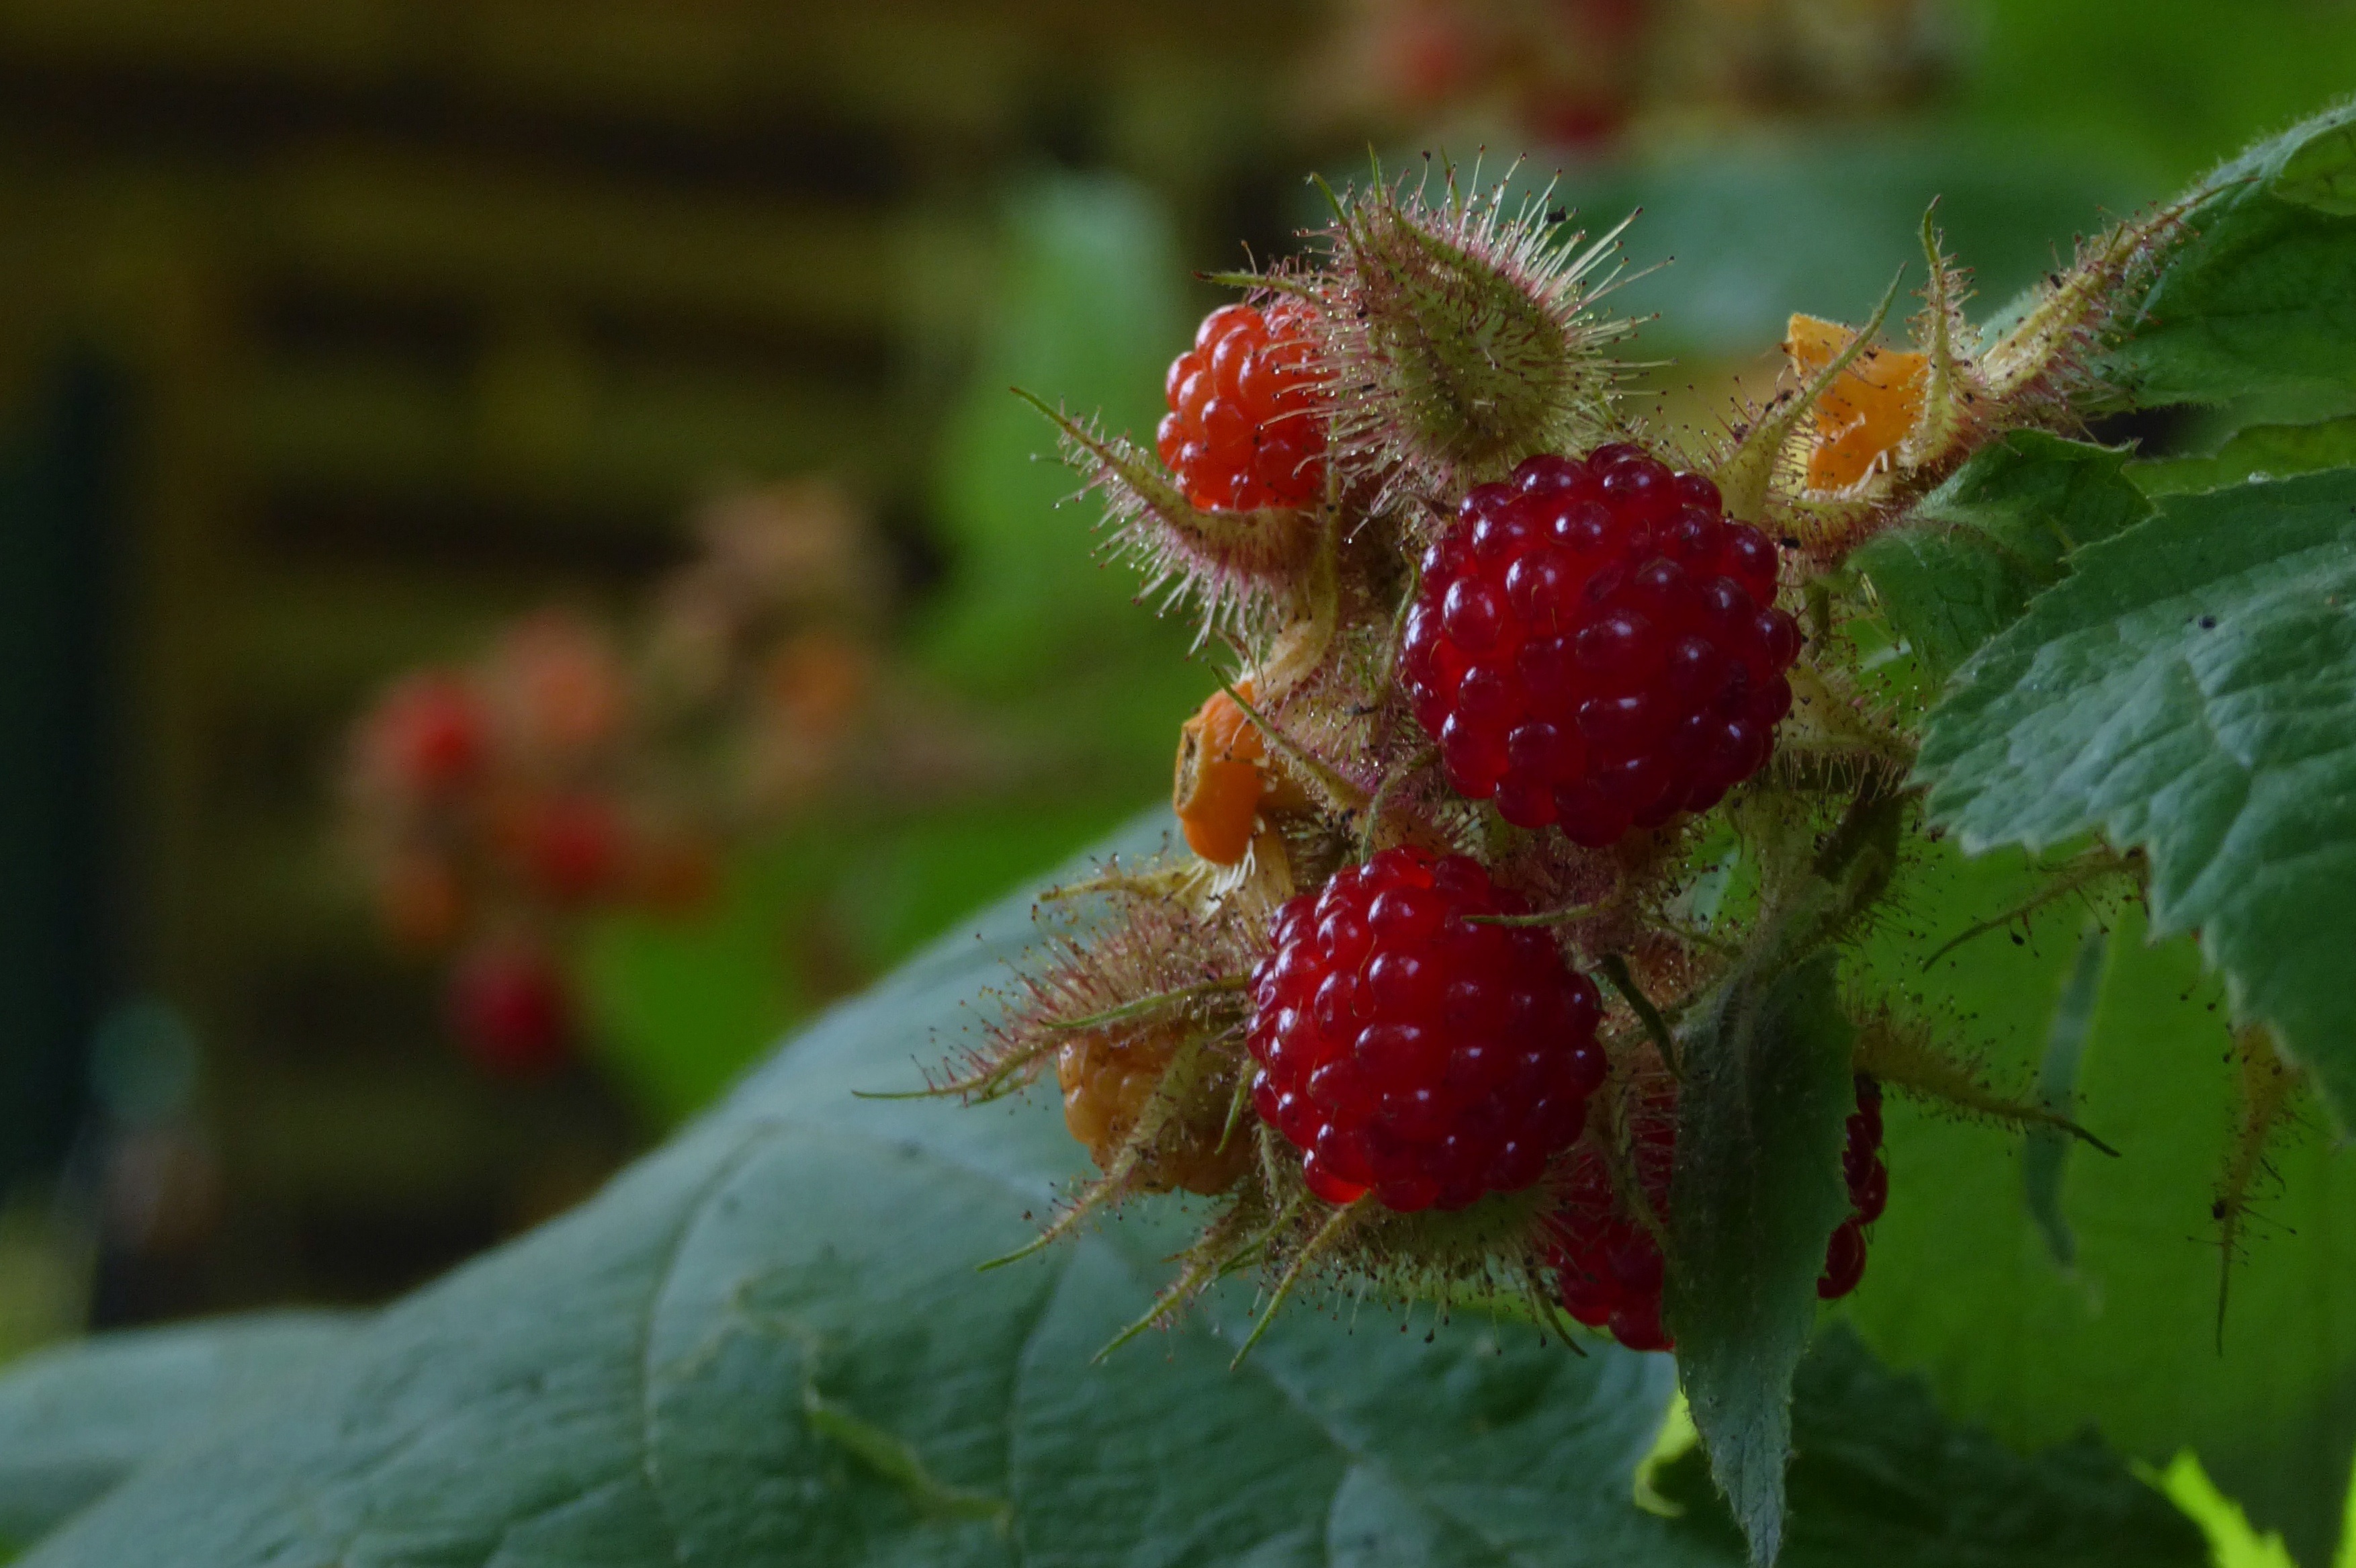
plant, fruit, berry, flower, food, red, produce, botany, flora, strawberry, shrub, strawberries, macro photography, flowering plant, land plant, wine raspberry